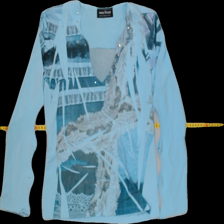
View: front
Type: Shirt
Category: Ladies
Brand: Not Applicable
Colors: Blue
Material: 100%polyester
Pattern: Floral print
Trend: No trend
Stains: Yes
Price range: <50
Recommended usage: Export